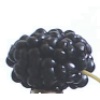
Label: mulberry